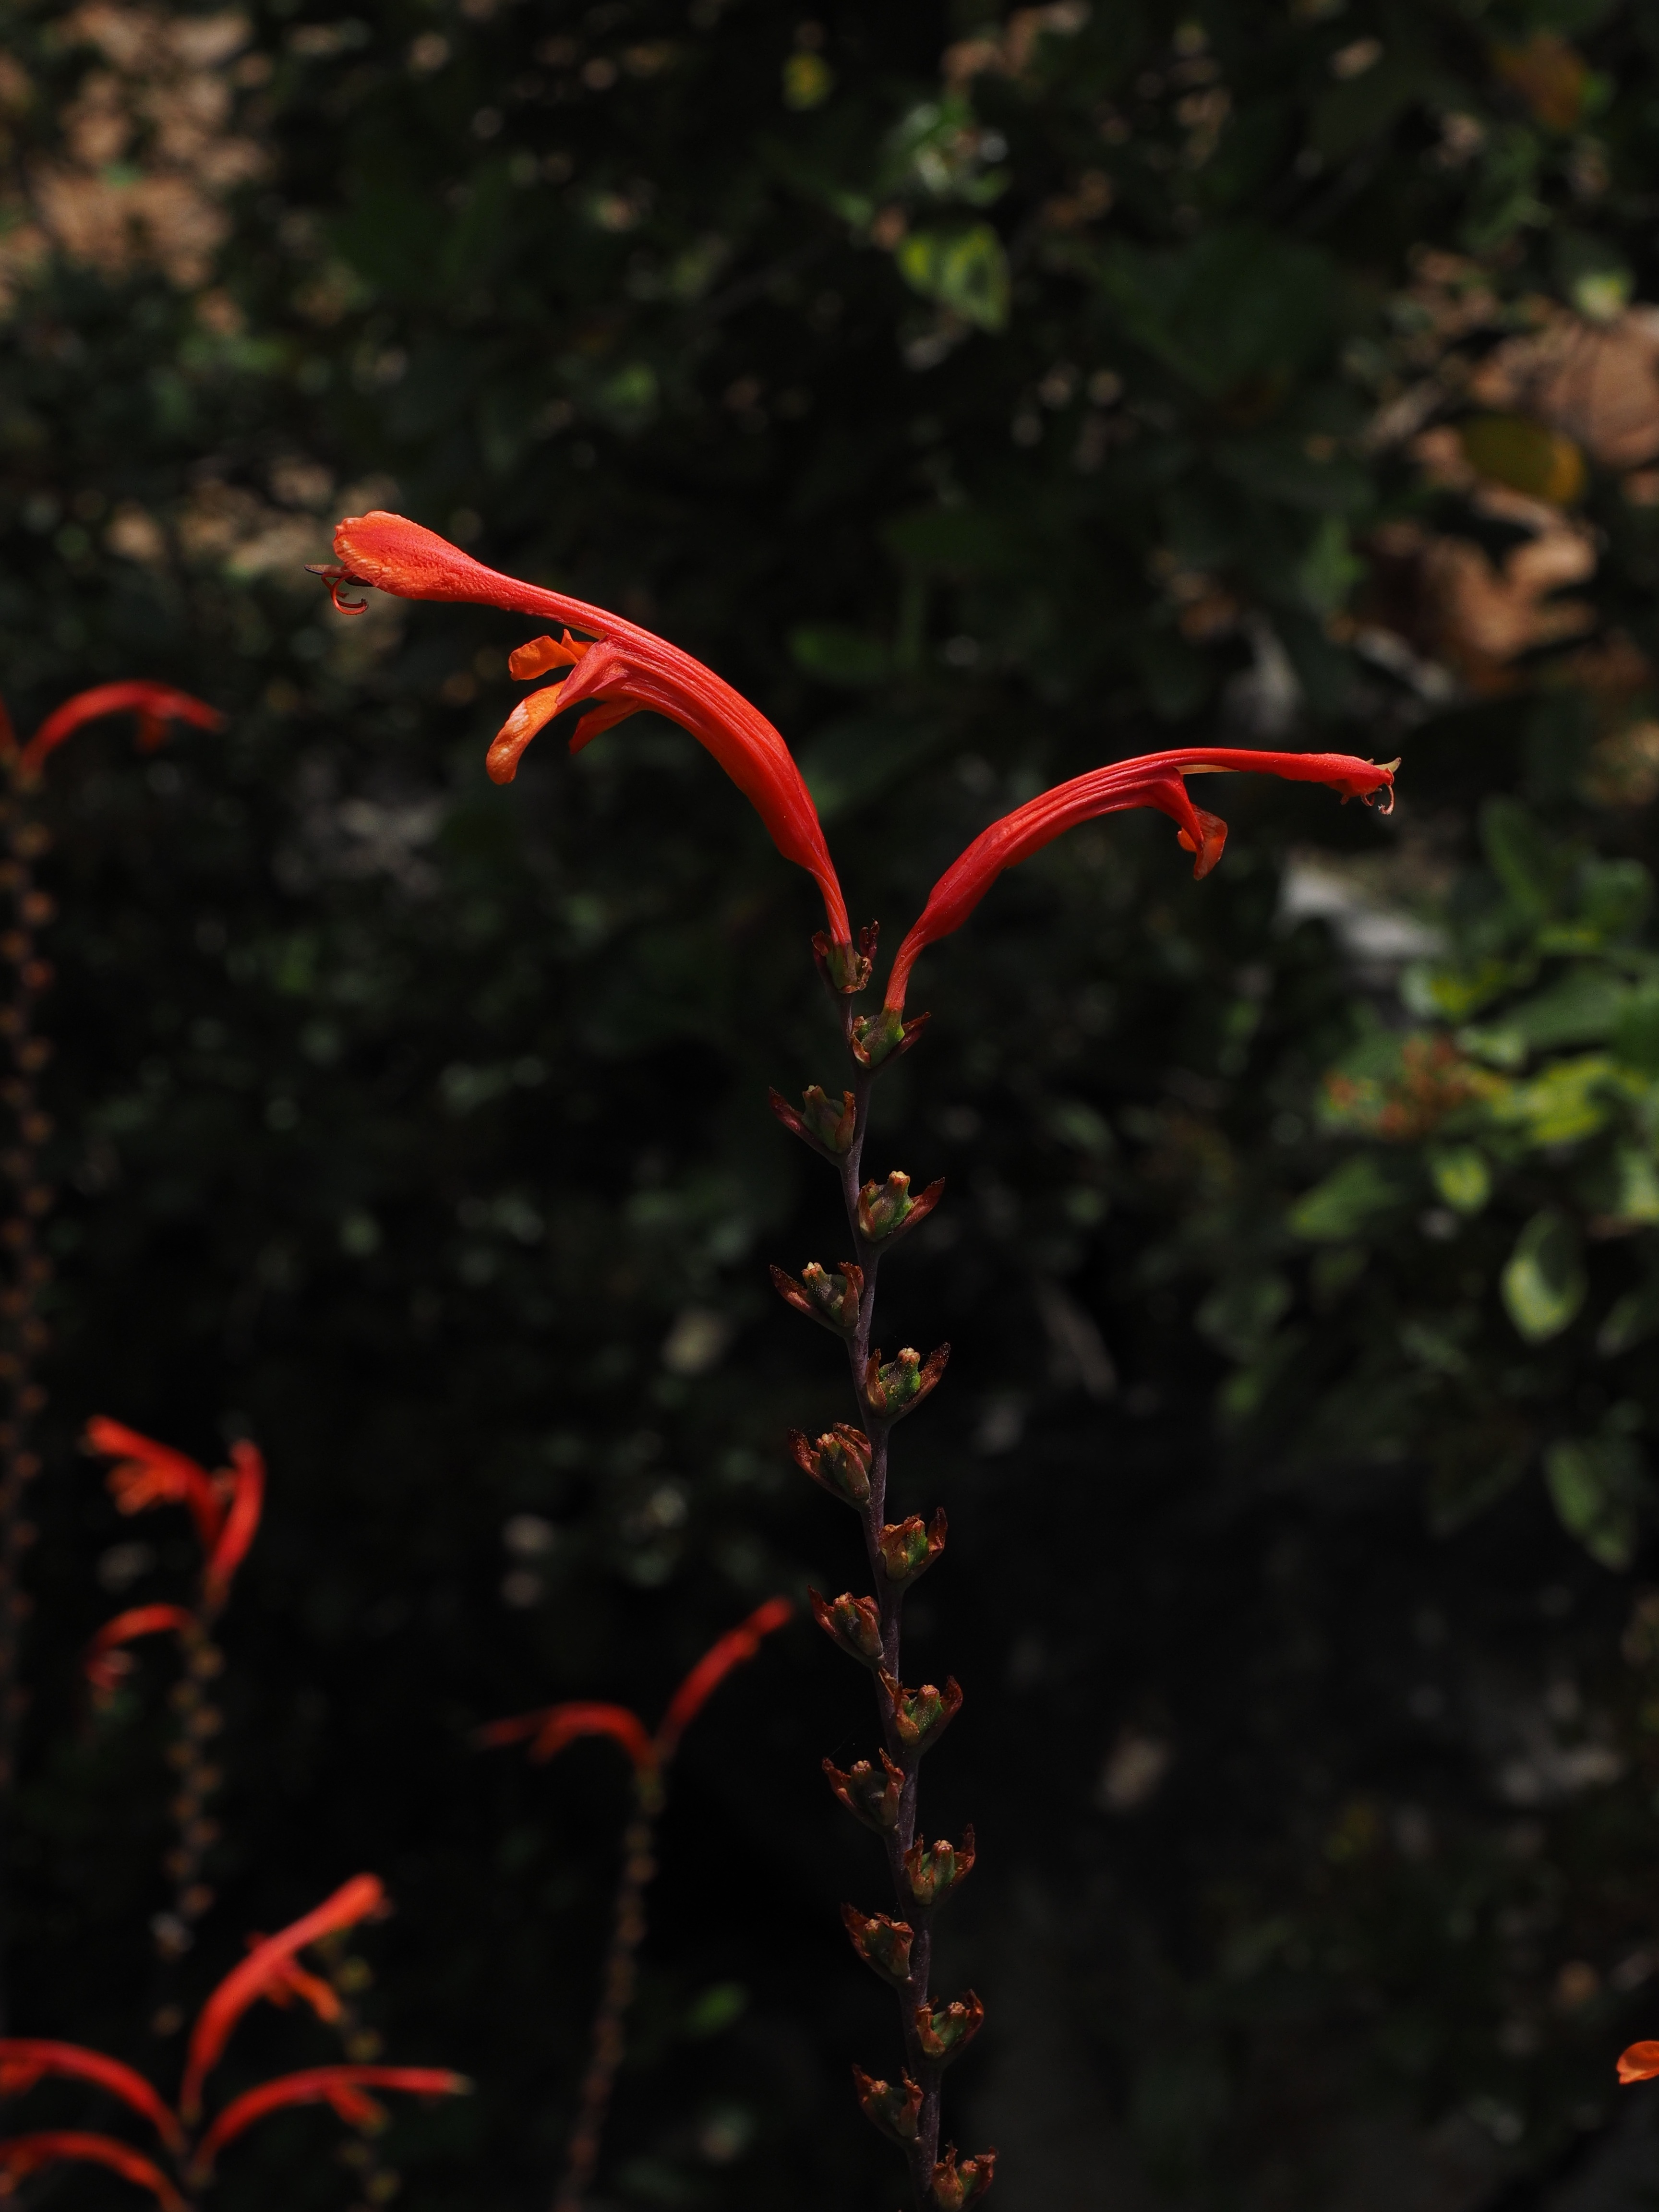
nature, branch, blossom, plant, leaf, flower, bloom, orange, red, autumn, botany, flora, wildflower, long, iridaceae, macro photography, inflorescence, schwertliliengewaechs, flowering plant, crocosmia, garden montbretia, oblong, montbretia, crocosmia crocosmiiflora, long stems, land plant